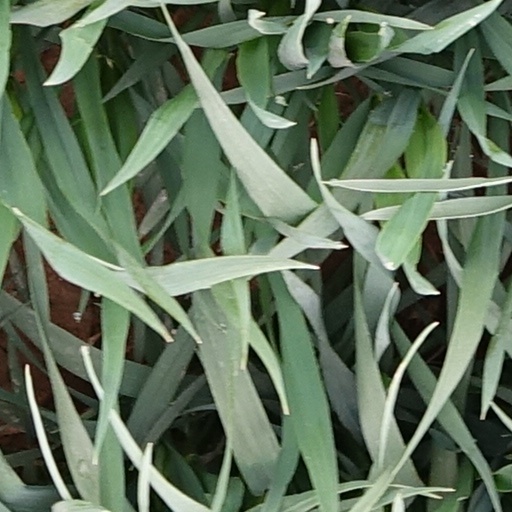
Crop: wheat